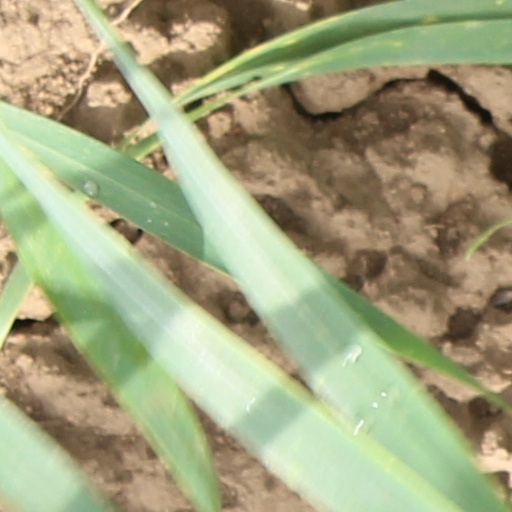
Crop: wheat